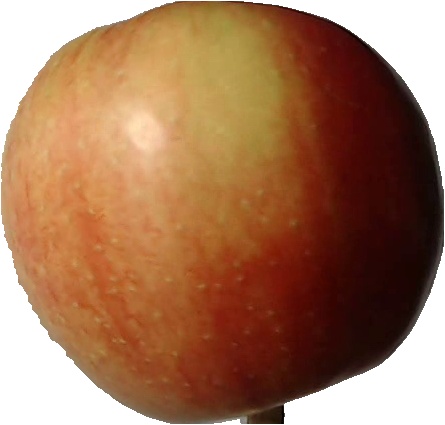
Label: apple_red_2